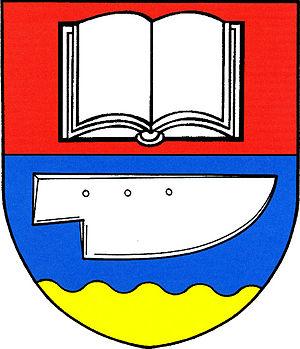
Štěpánovice est une commune du district de Brno-Campagne, dans la région de Moravie-du-Sud, en République tchèque. Sa population s'élevait à 494 habitants en 2017.